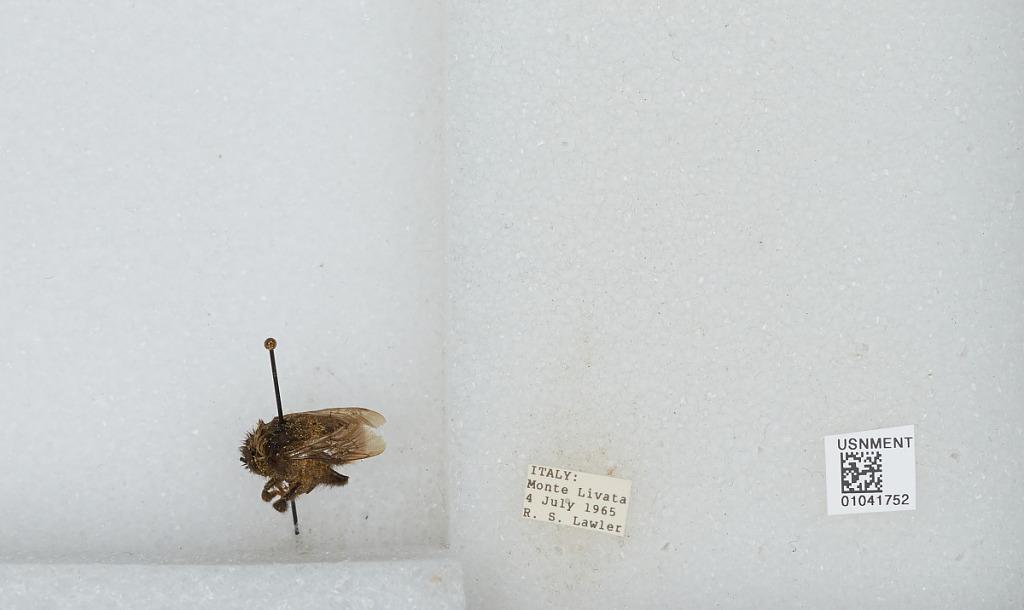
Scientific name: Bombus sp.
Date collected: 1965-7-4
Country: Italy
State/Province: Latium
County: Rome
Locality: Monte Livata